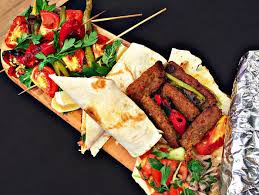
Yemek: kebap